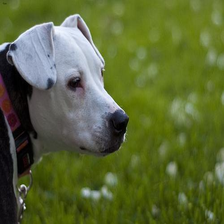
Species: dog
Breed: american pit bull terrier